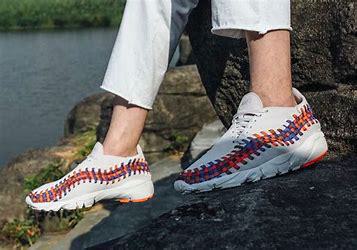
Brand: Nike
Model: Air Footscape Woven Chukka